WMGZ

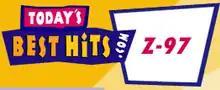
previous logo

The station was assigned the call letters WDJJ on 1987-04-14. On 1987-12-17, the station changed its call sign to WSKS then on 1993-07-22 to the current WMGZ.